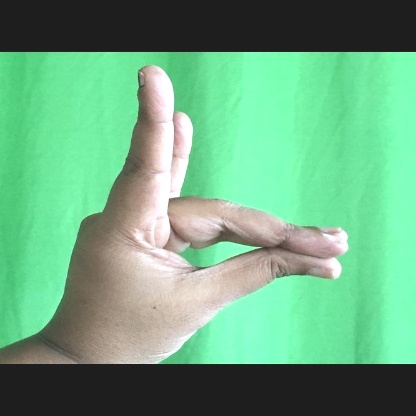
Mudra: Chandrakala